Natali Pronina

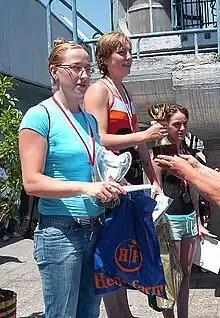
Filina (left) in 2009

Filina qualified for the women's 100 m breaststroke at the 2004 Summer Olympics in Athens, by receiving a Universality place from FINA, in an entry time of 1:19.49. She challenged seven other swimmers in heat one, including Bolivia's Katerine Moreno, who competed at her third Olympics since 1988. She raced to fourth place by nearly a two-second margin behind winner Moreno in 1:20.21. Filina failed to advance into the semifinals, as she placed forty-fourth overall in the preliminaries.